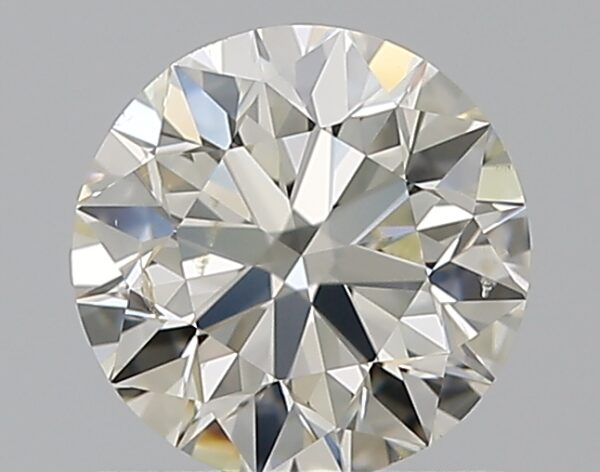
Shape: round
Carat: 0.81
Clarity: SI2
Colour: K
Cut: EX
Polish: EX
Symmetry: EX
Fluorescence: F
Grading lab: GIA
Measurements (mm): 5.9 x 5.94 x 3.71